Mark Thompson (painter)

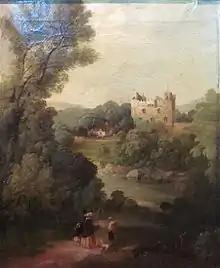
Hylton Castle Sunderland

Mark Thompson was born on Wearside in 1812. He was a keen amateur painter as a young man, while working in Sunderland as a general agent. He is believed to have taken instruction from several of the resident artists there. He did not become a professional artist until his late forties, becoming well known as painter of local scenes. Sunderland Museum and Winter Gardens was the first local authority museum outside London to be established following the Museums Act 1846. Its first recorded fine art acquisition was a commission by the Sunderland to Mark Thompson, who was paid 30 guineas to record the opening of the new South Dock in 1850. This may be the first occasion in which a town council anywhere in the United Kingdom commissioned a painting.